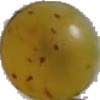
Label: white_grape